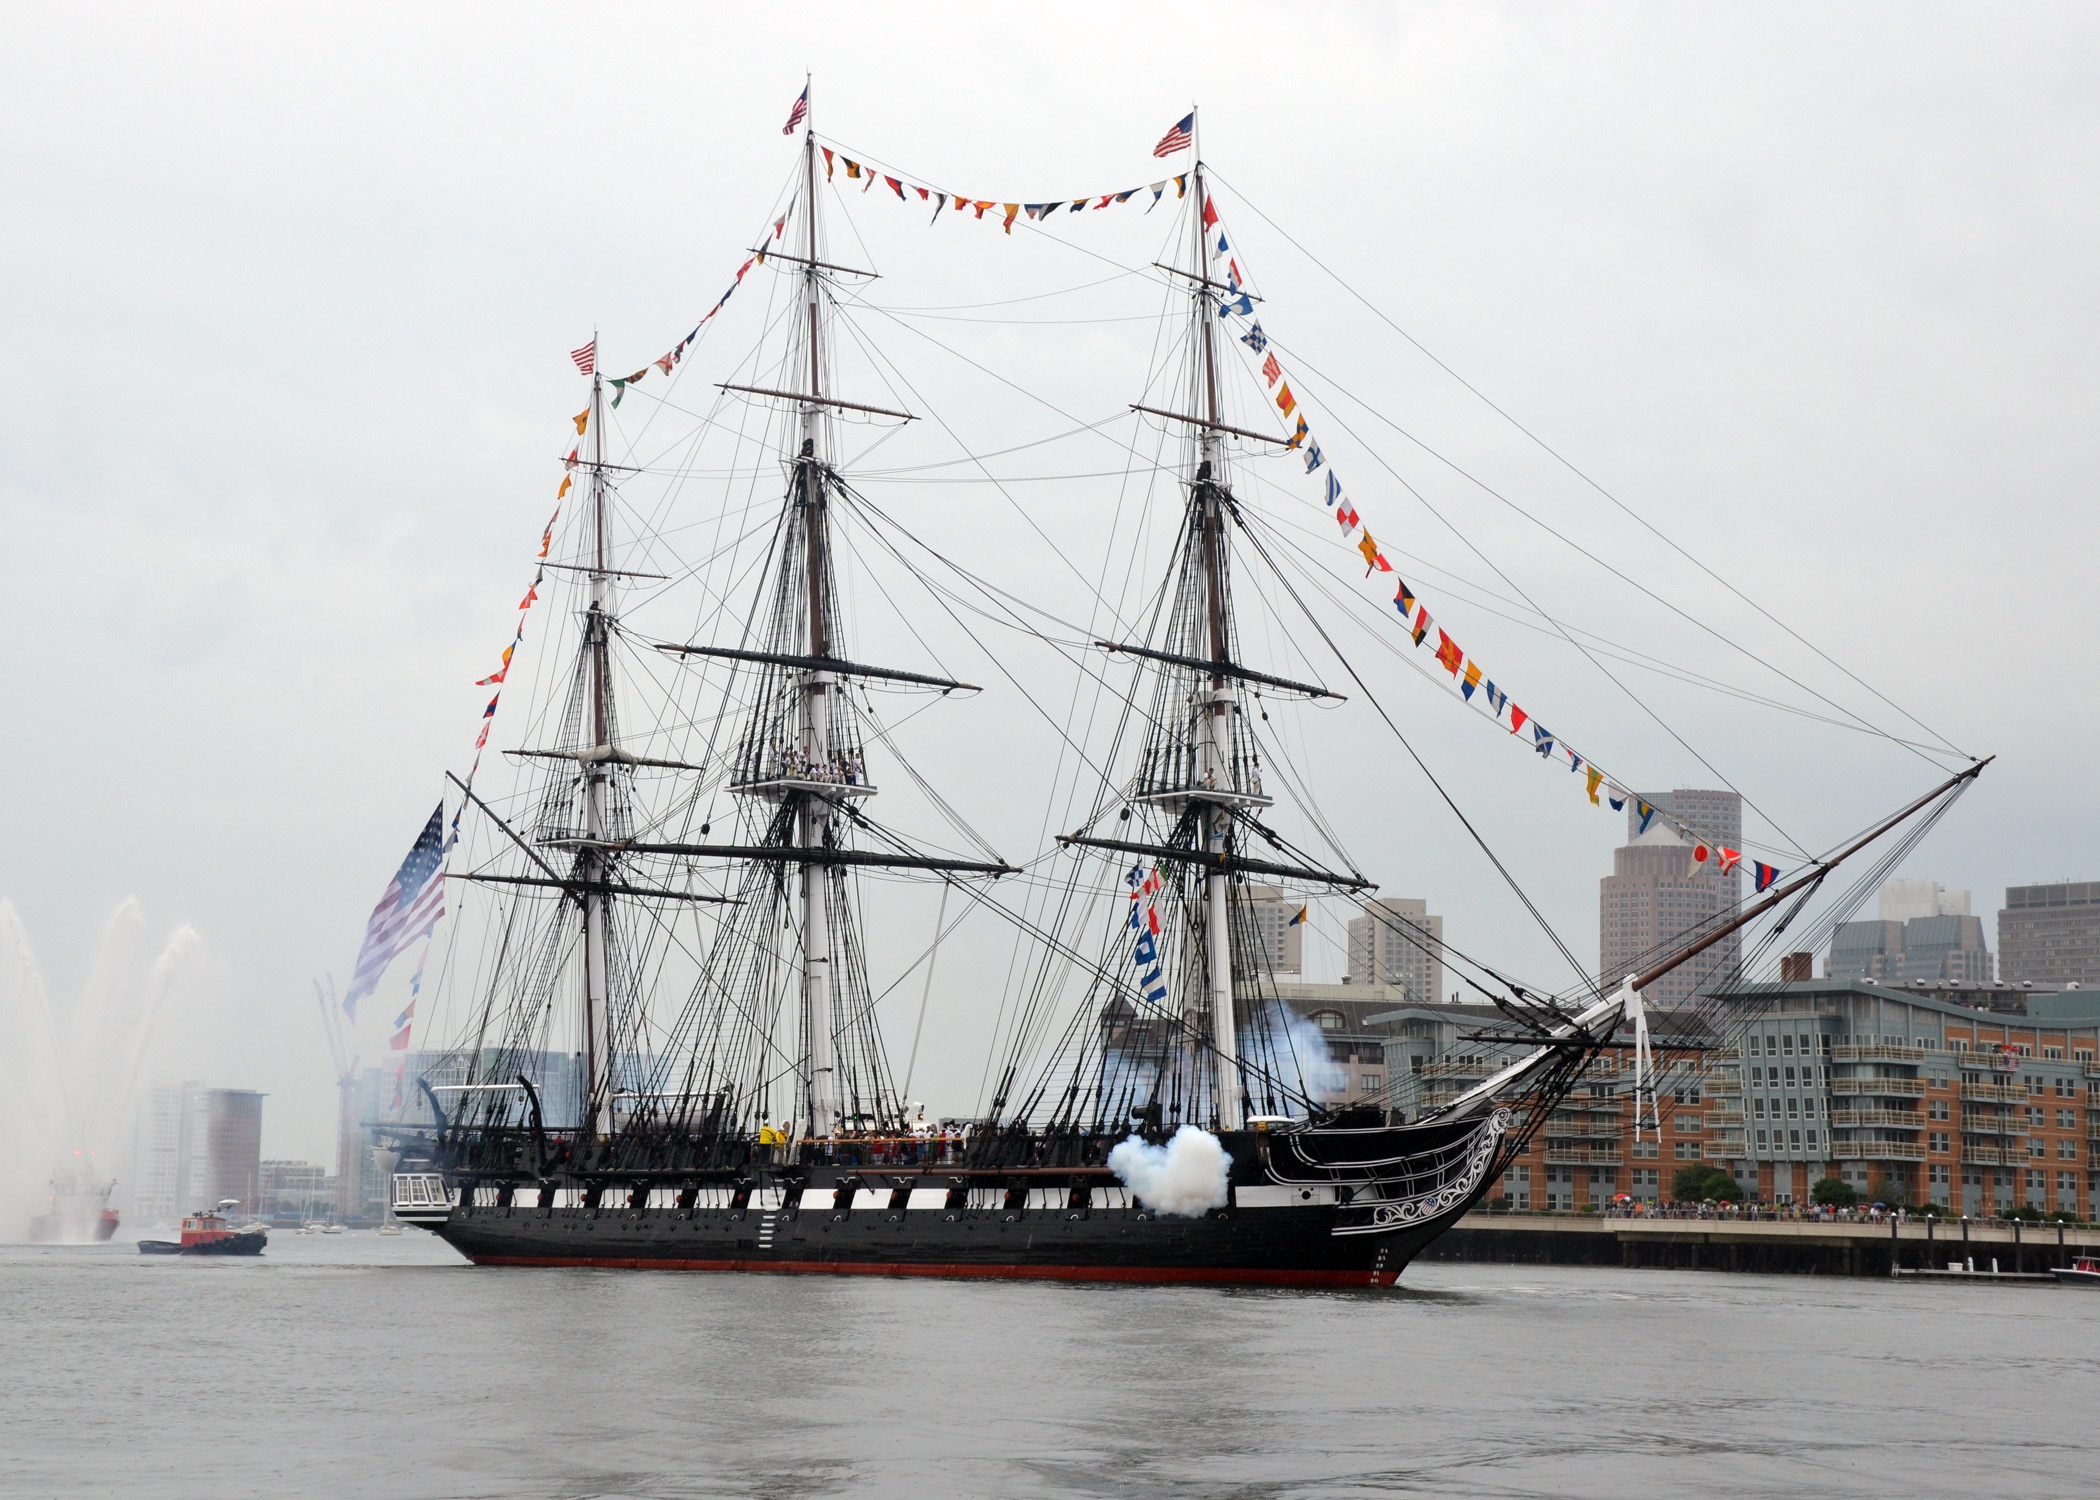
sea, ocean, boat, wind, old, ship, vessel, vehicle, mast, sailing, rigging, historic, sailboat, american, nautical, sail, wooden, tall, cannon, navy, watercraft, schooner, windjammer, barque, frigate, salute, brig, sailing ship, flagship, galeas, firing, training ship, tall ship, galleon, full rigged ship, uss constitution, ship of the line, caravel, brigantine, fluyt, barquentine, carrack, manila galleon, sloop of war, old ironsides